Wildlife garden

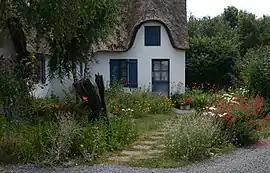
A wildlife garden (in the Loire-Atlantique in western France)

A wildlife garden (or habitat garden or backyard restoration) is an environment created with the purpose to serve as a sustainable haven for surrounding wildlife. Wildlife gardens contain a variety of habitats that cater to native and local plants, birds, amphibians, reptiles, insects, mammals and so on, and are meant to sustain locally native flora and fauna. Other names this type of gardening goes by can vary, prominent ones being habitat, ecology, and conservation gardening.